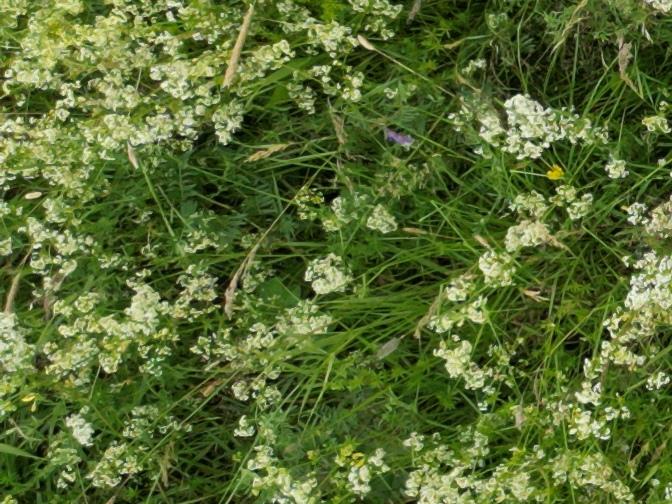
Flowers visible: yarrow flowers, yarrow flowers, yarrow flowers, yarrow flowers, yarrow flowers, yarrow flowers, yarrow flowers, yarrow flowers, yarrow flowers